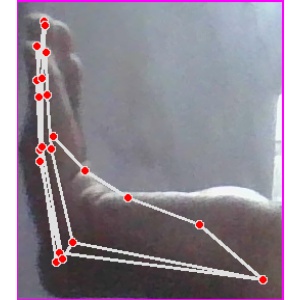
अक्षर: स